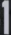
Number: 1